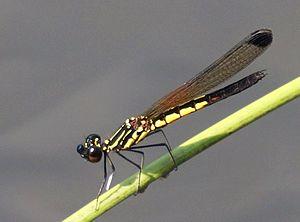
Libellago est un genre d'insectes odonates du sous-ordre des Zygoptera de la famille des Chlorocyphidae.